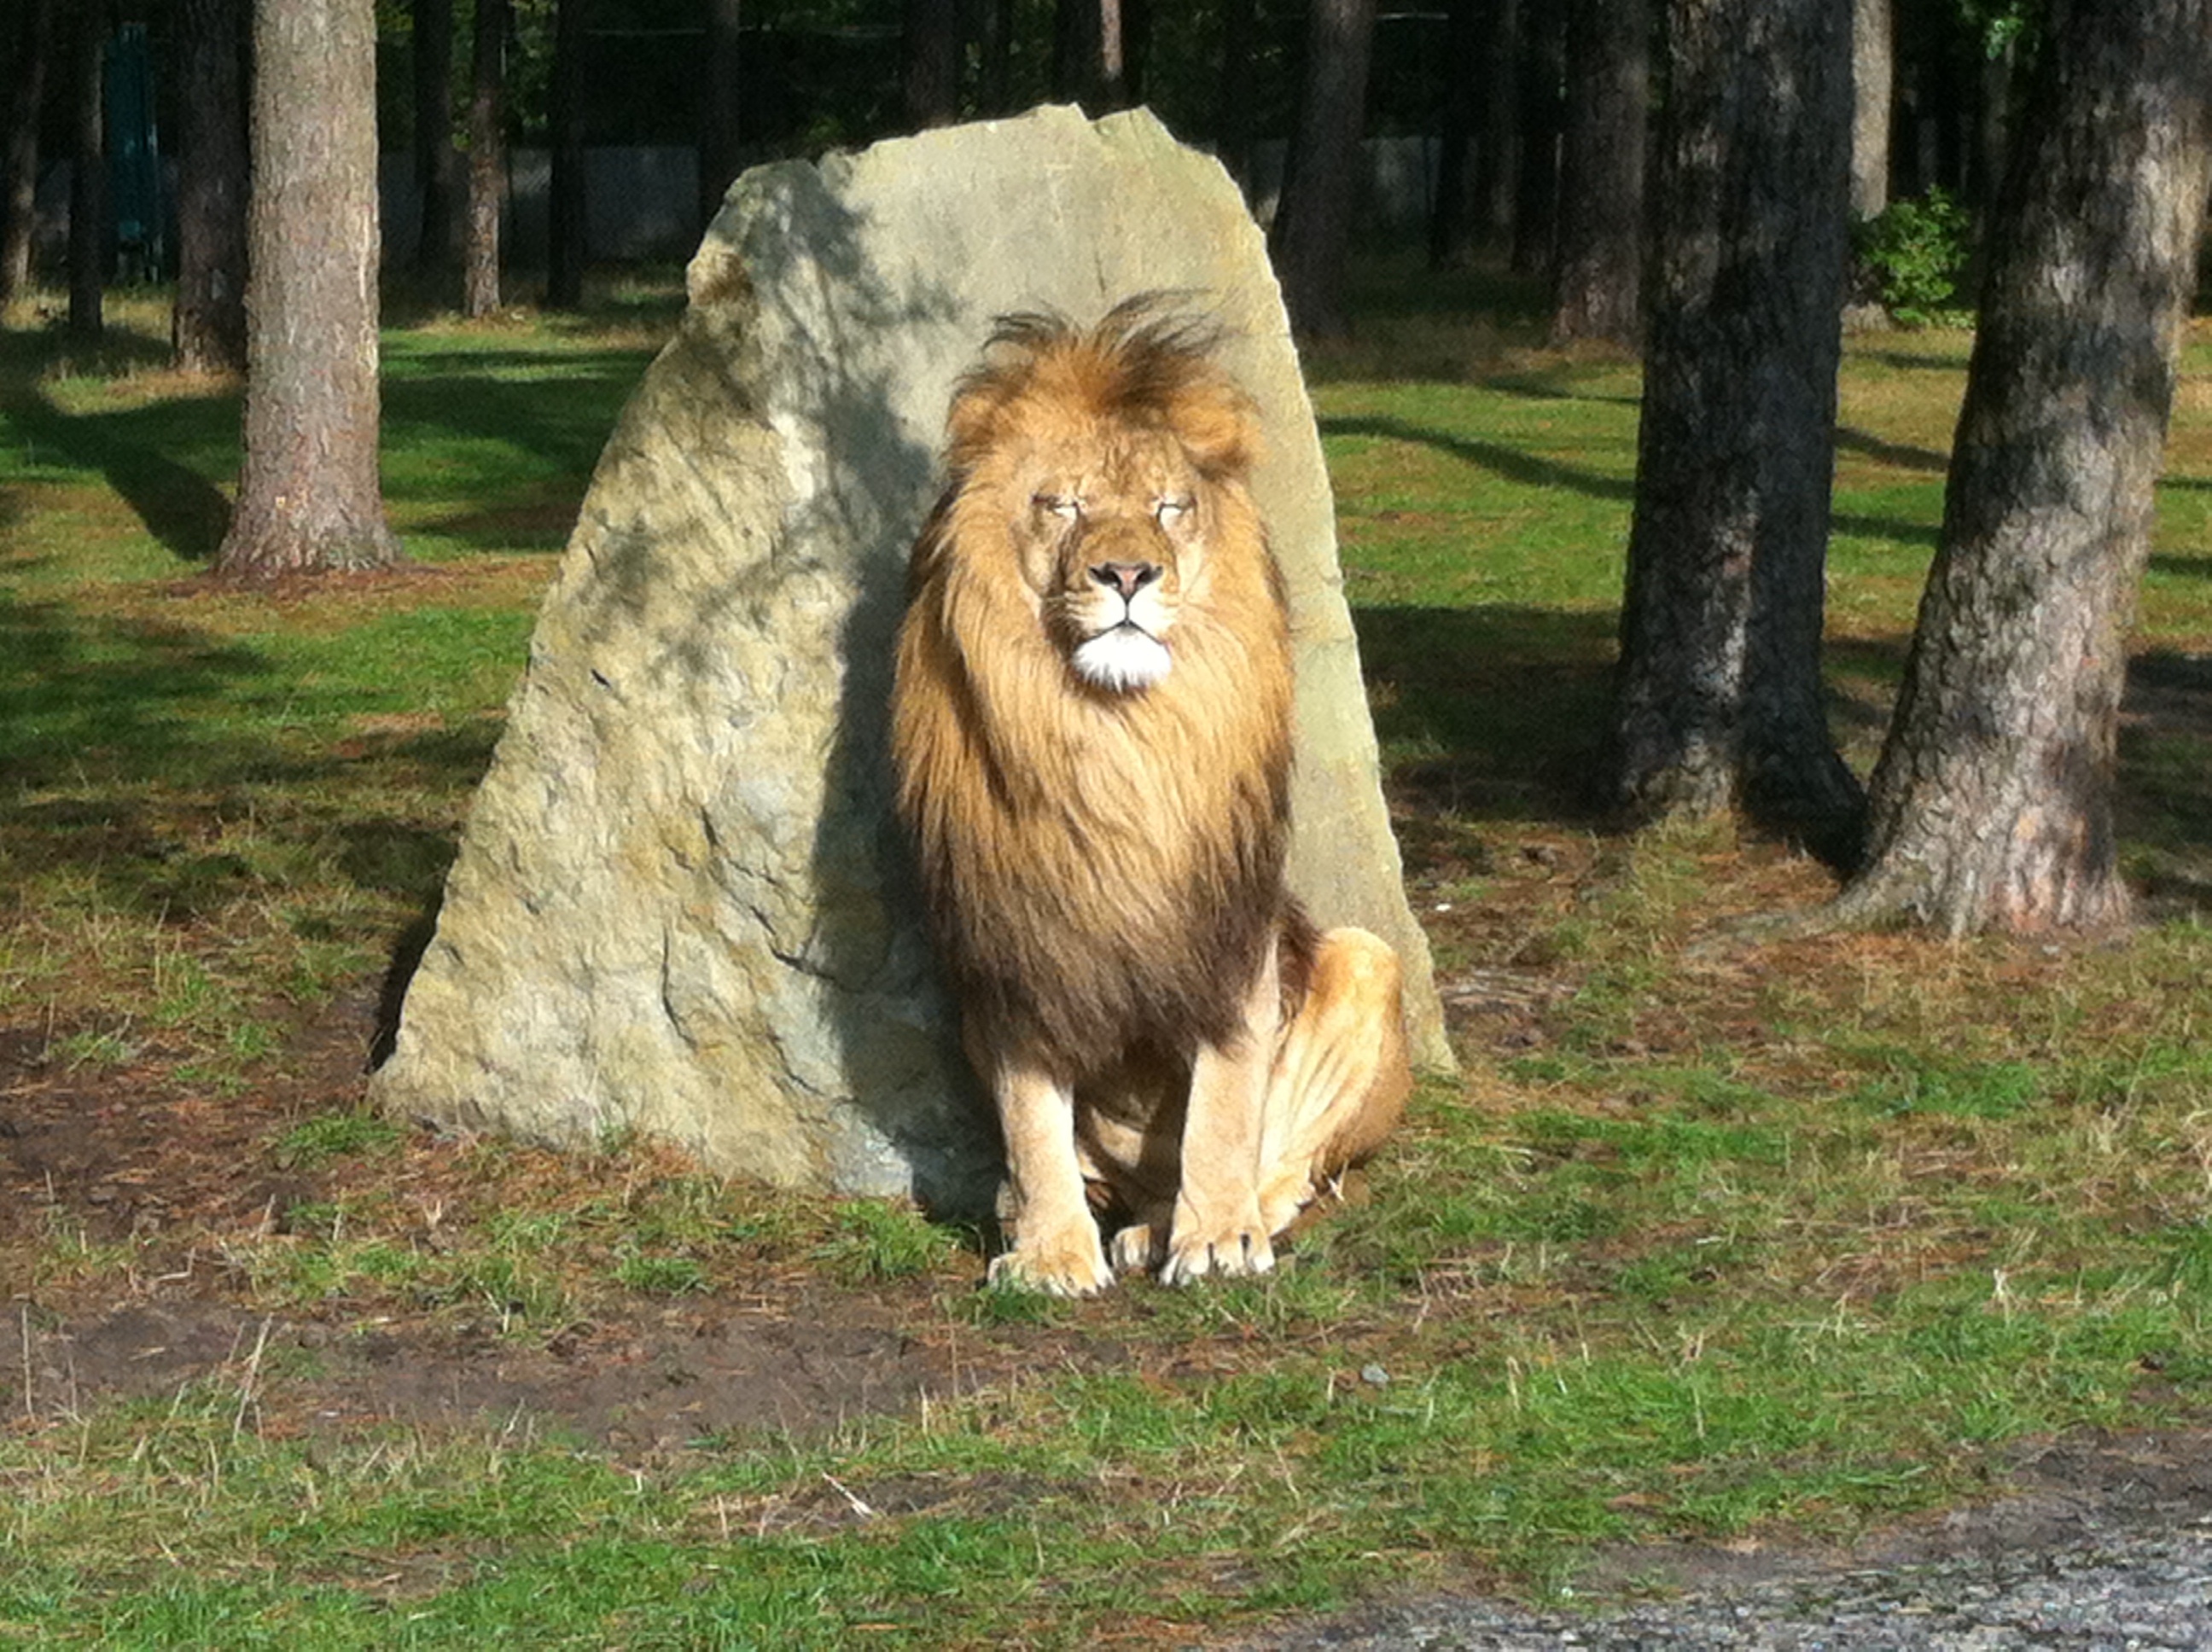
wildlife, zoo, africa, mammal, predator, fauna, lion, lioness, wild animal, animals, vertebrate, animal world, safari, fangs, outdoor recreation, dog breed group, muskox